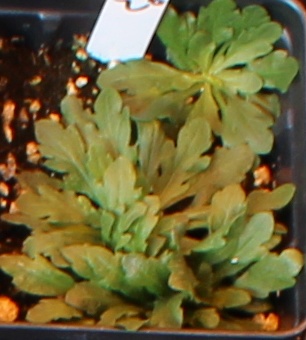
Label: Horseweed